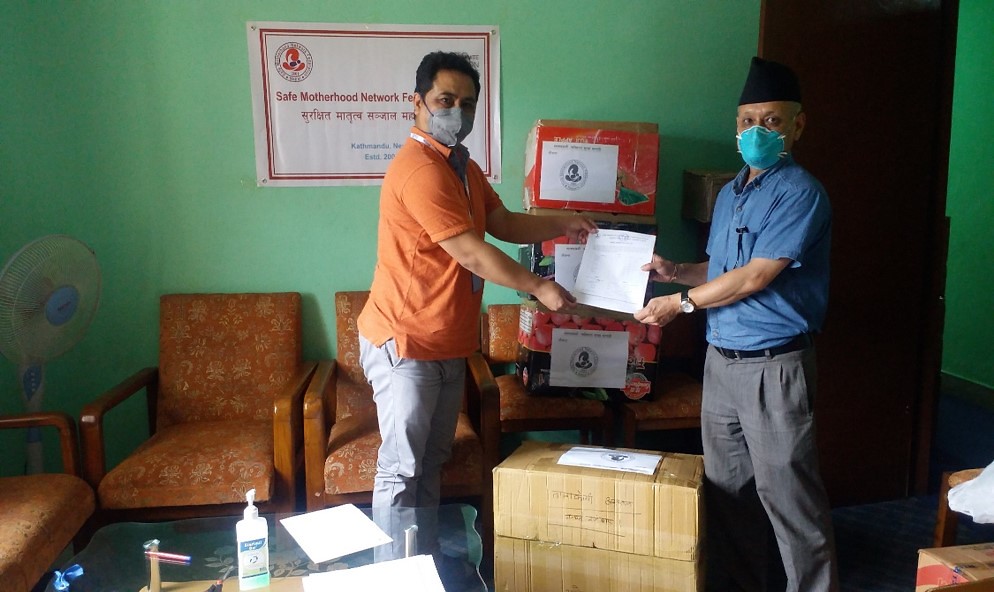
Objects detected:
Mask
Mask